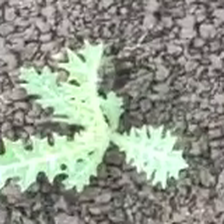
Weed species: Bilayat_(Mexicana_Argemone)